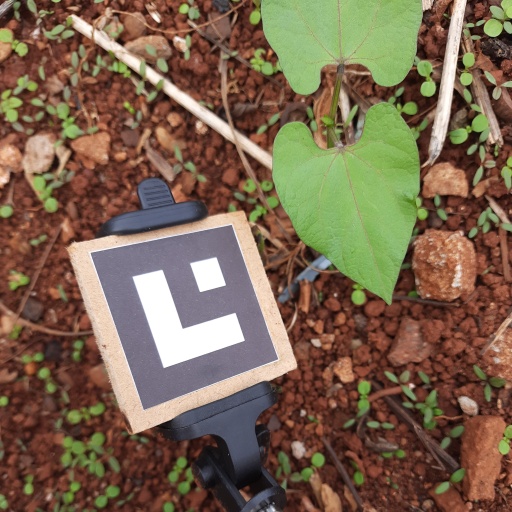
Observations: wavy surface, no eating holes, under shade